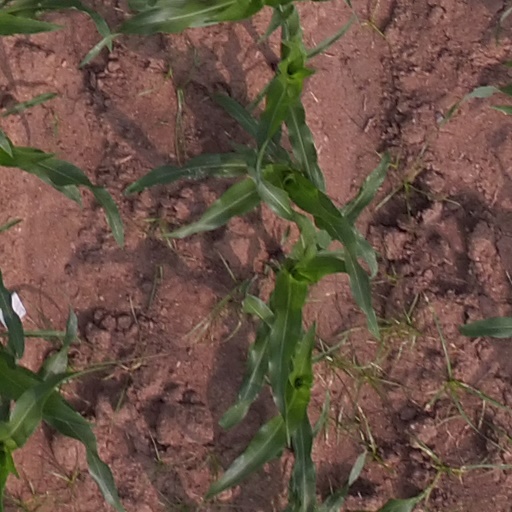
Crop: maize; corn